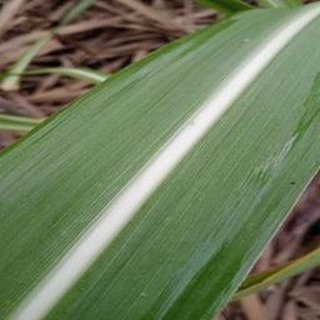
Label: healthy_sugarcane